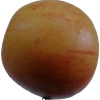
Label: apple